Southeastern Louisiana University

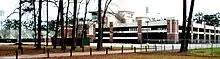
Southeastern's parking garage, fitted to Strawberry Stadium

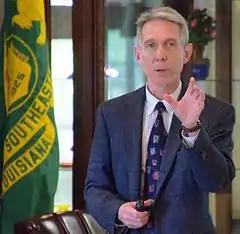
Southeastern President John L. Crain addresses the Faculty Senate.

Southeastern offers has its University Center for commencement exercises of high schools throughout the Northshore Region and actively encouraging area high school students to continue on to the university level.